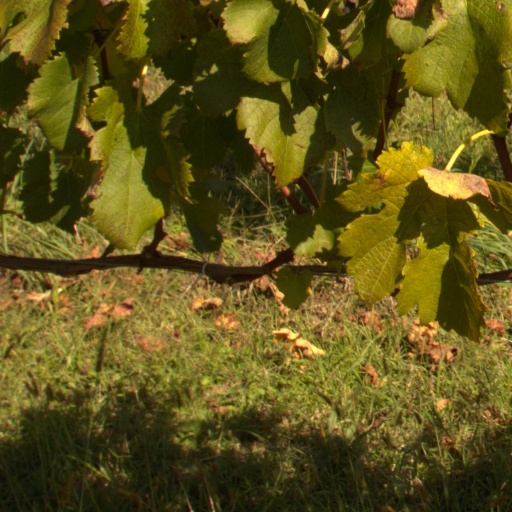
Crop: grape